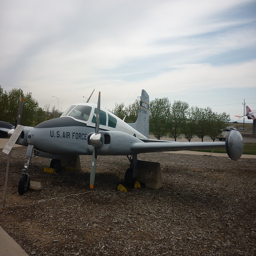
A small U.S. Air Force aircraft on display.
Small propeller plane from the U.S. Air Force.
An air force jet sits stationary in a field.
A small airplane is parked in a mulch field.
an air force helicopter sitting in a gravel area